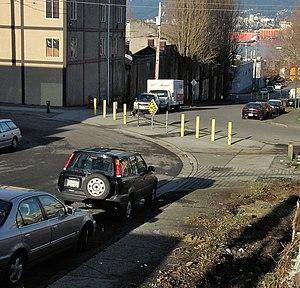
L'apaisement de la circulation est le ralentissement ou la réduction du trafic automobile pour améliorer la sécurité des piétons et des cyclistes et améliorer l'environnement pour les résidents. Les urbanistes et les ingénieurs de la circulation ont de nombreuses stratégies pour ralentir la circulation. Ces mesures sont courantes en Australie et en Europe, mais moins en Amérique du Nord.